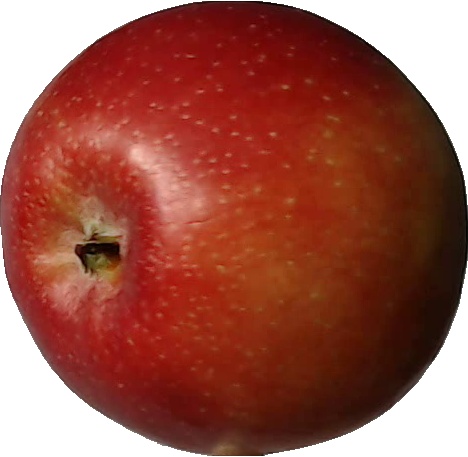
Label: apple_braeburn_1